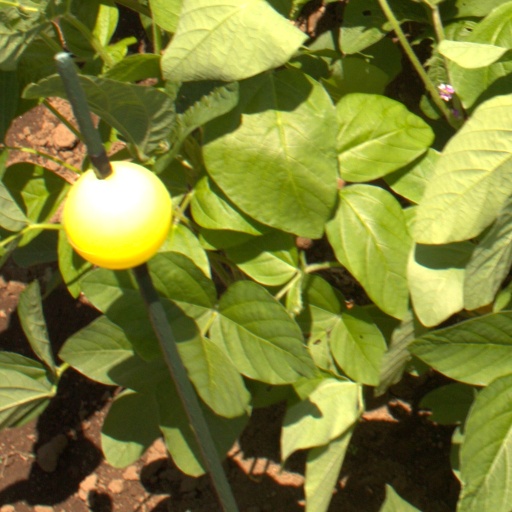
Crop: soybean